Milka Loff Fernandes

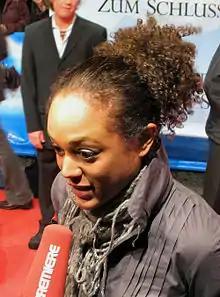
Fernandes at the premiere of The Bucket List in Berlin

Milka Loff Fernandes (born 19 June 1980 in Hamburg) is a German TV presenter and actress of Cape Verdean descent.